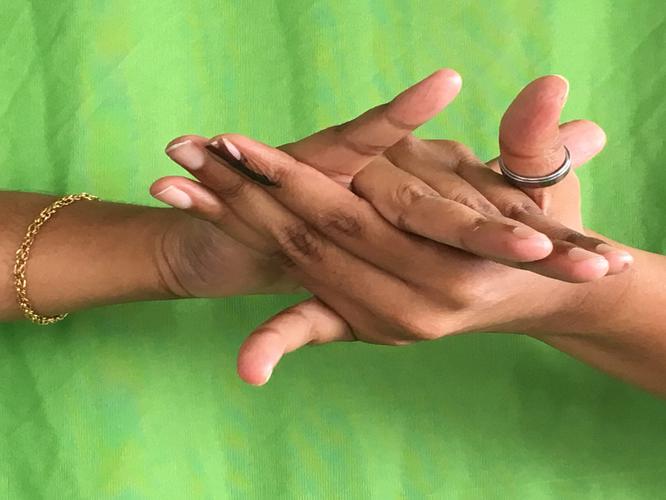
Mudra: Kurma
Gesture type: double_hand